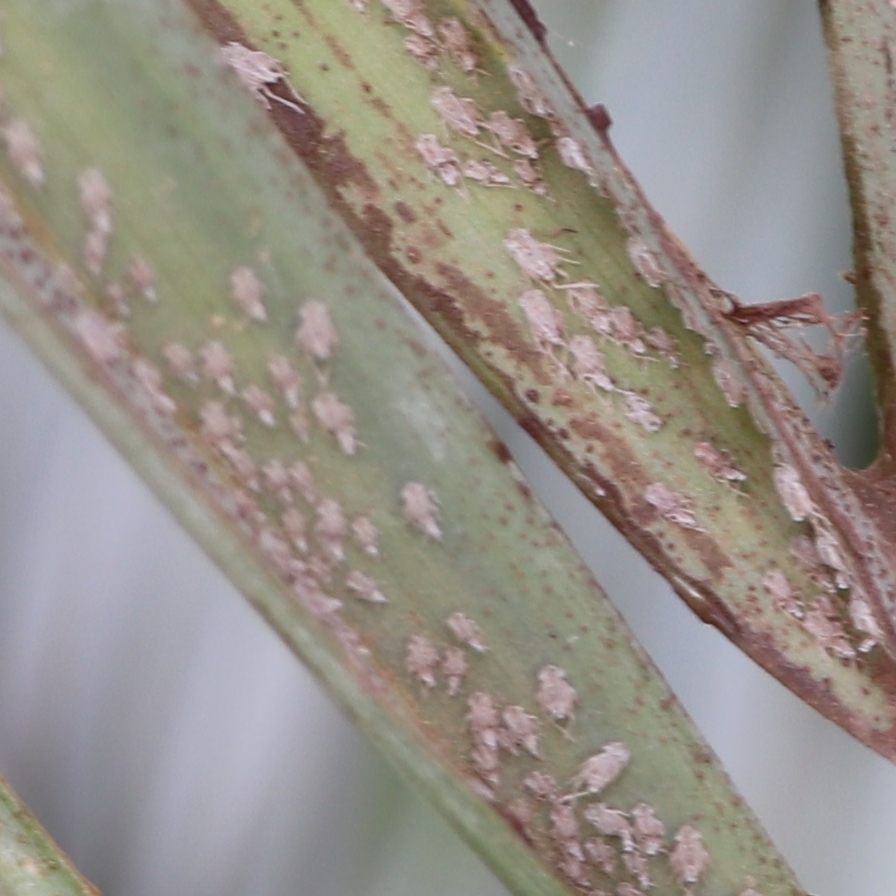
Label: Dubas